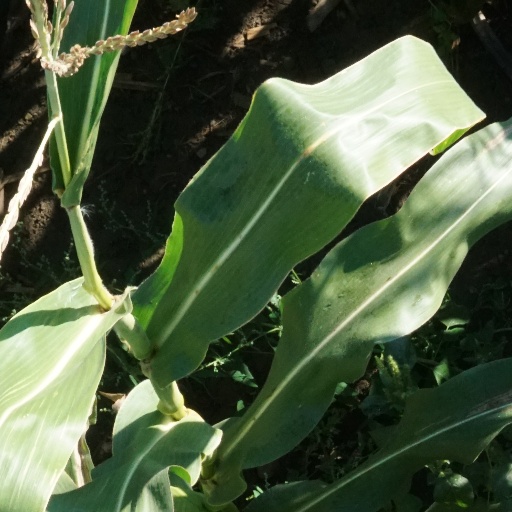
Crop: maize; corn